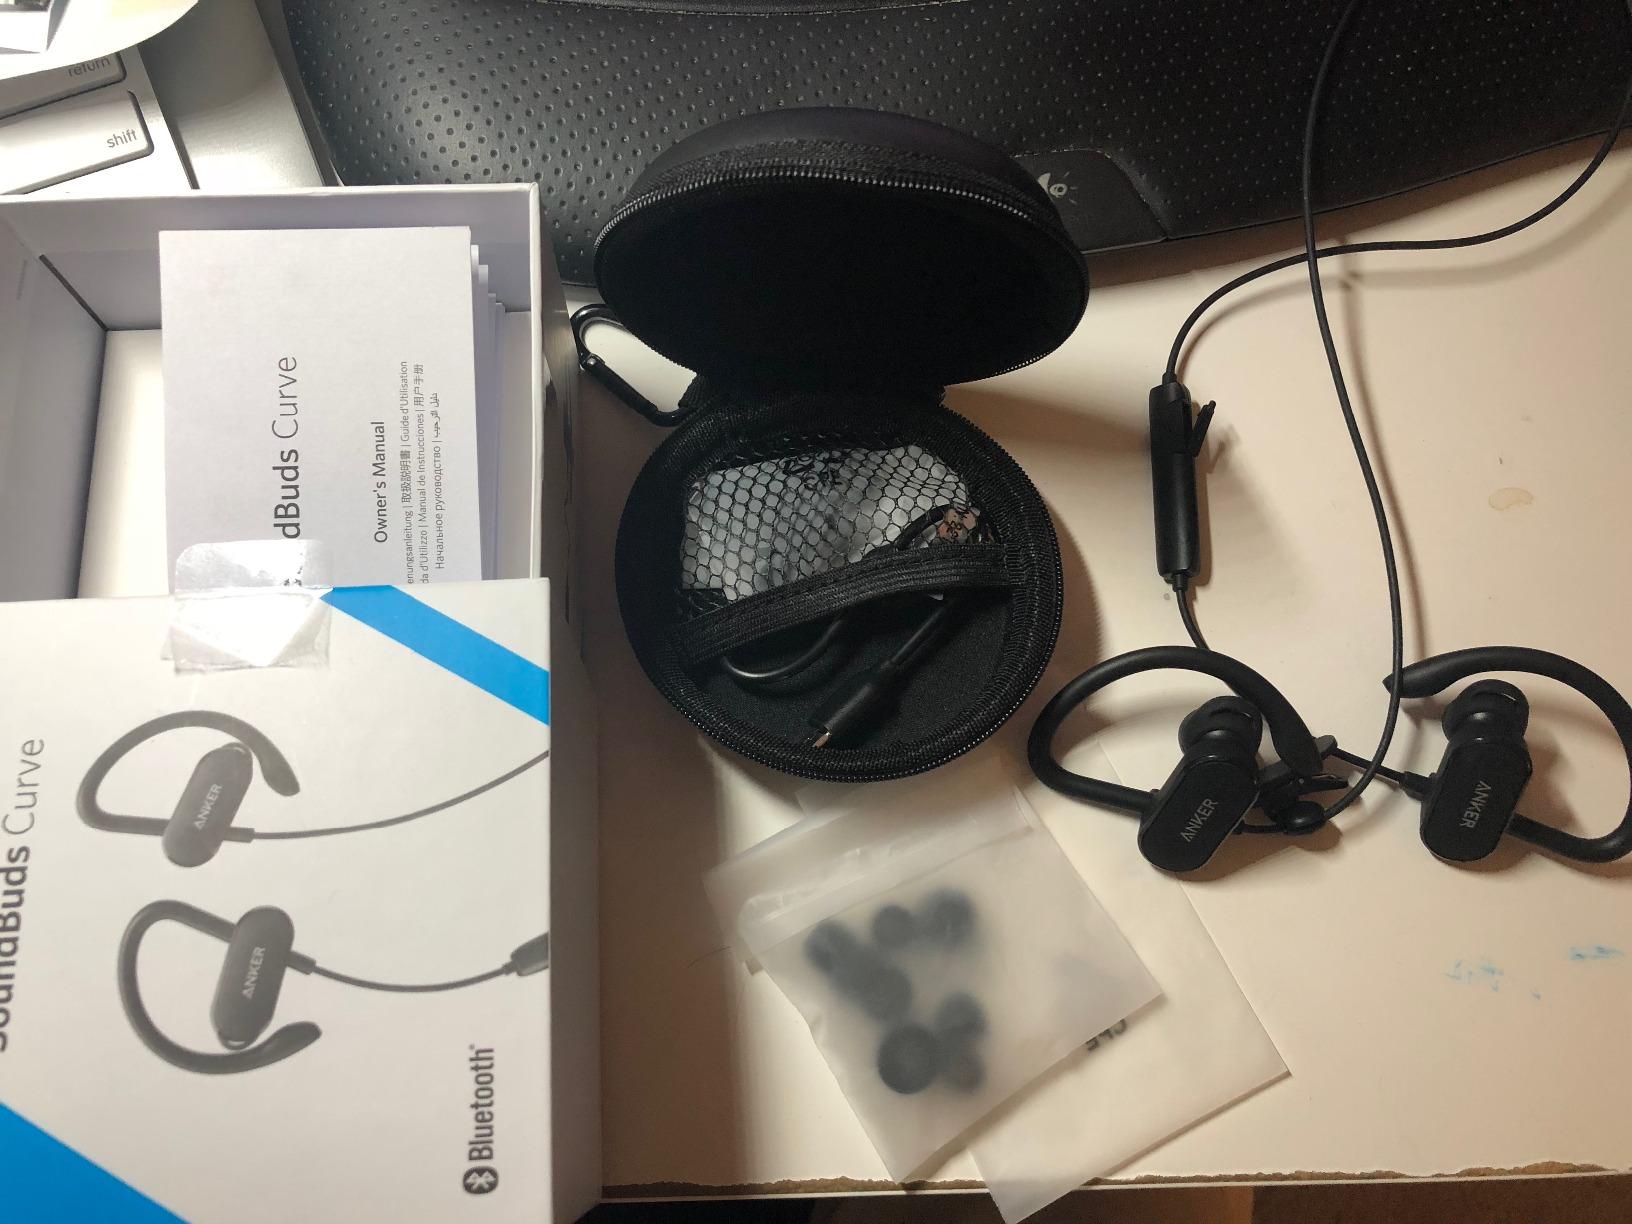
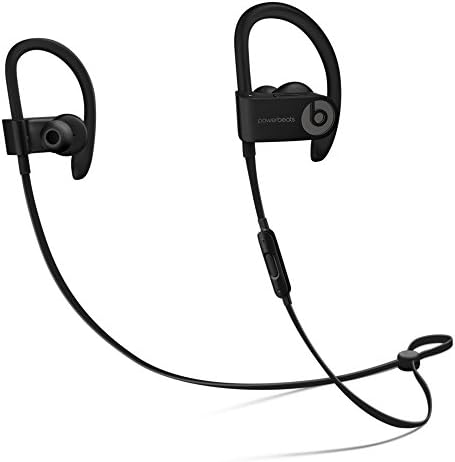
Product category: headphones
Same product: no